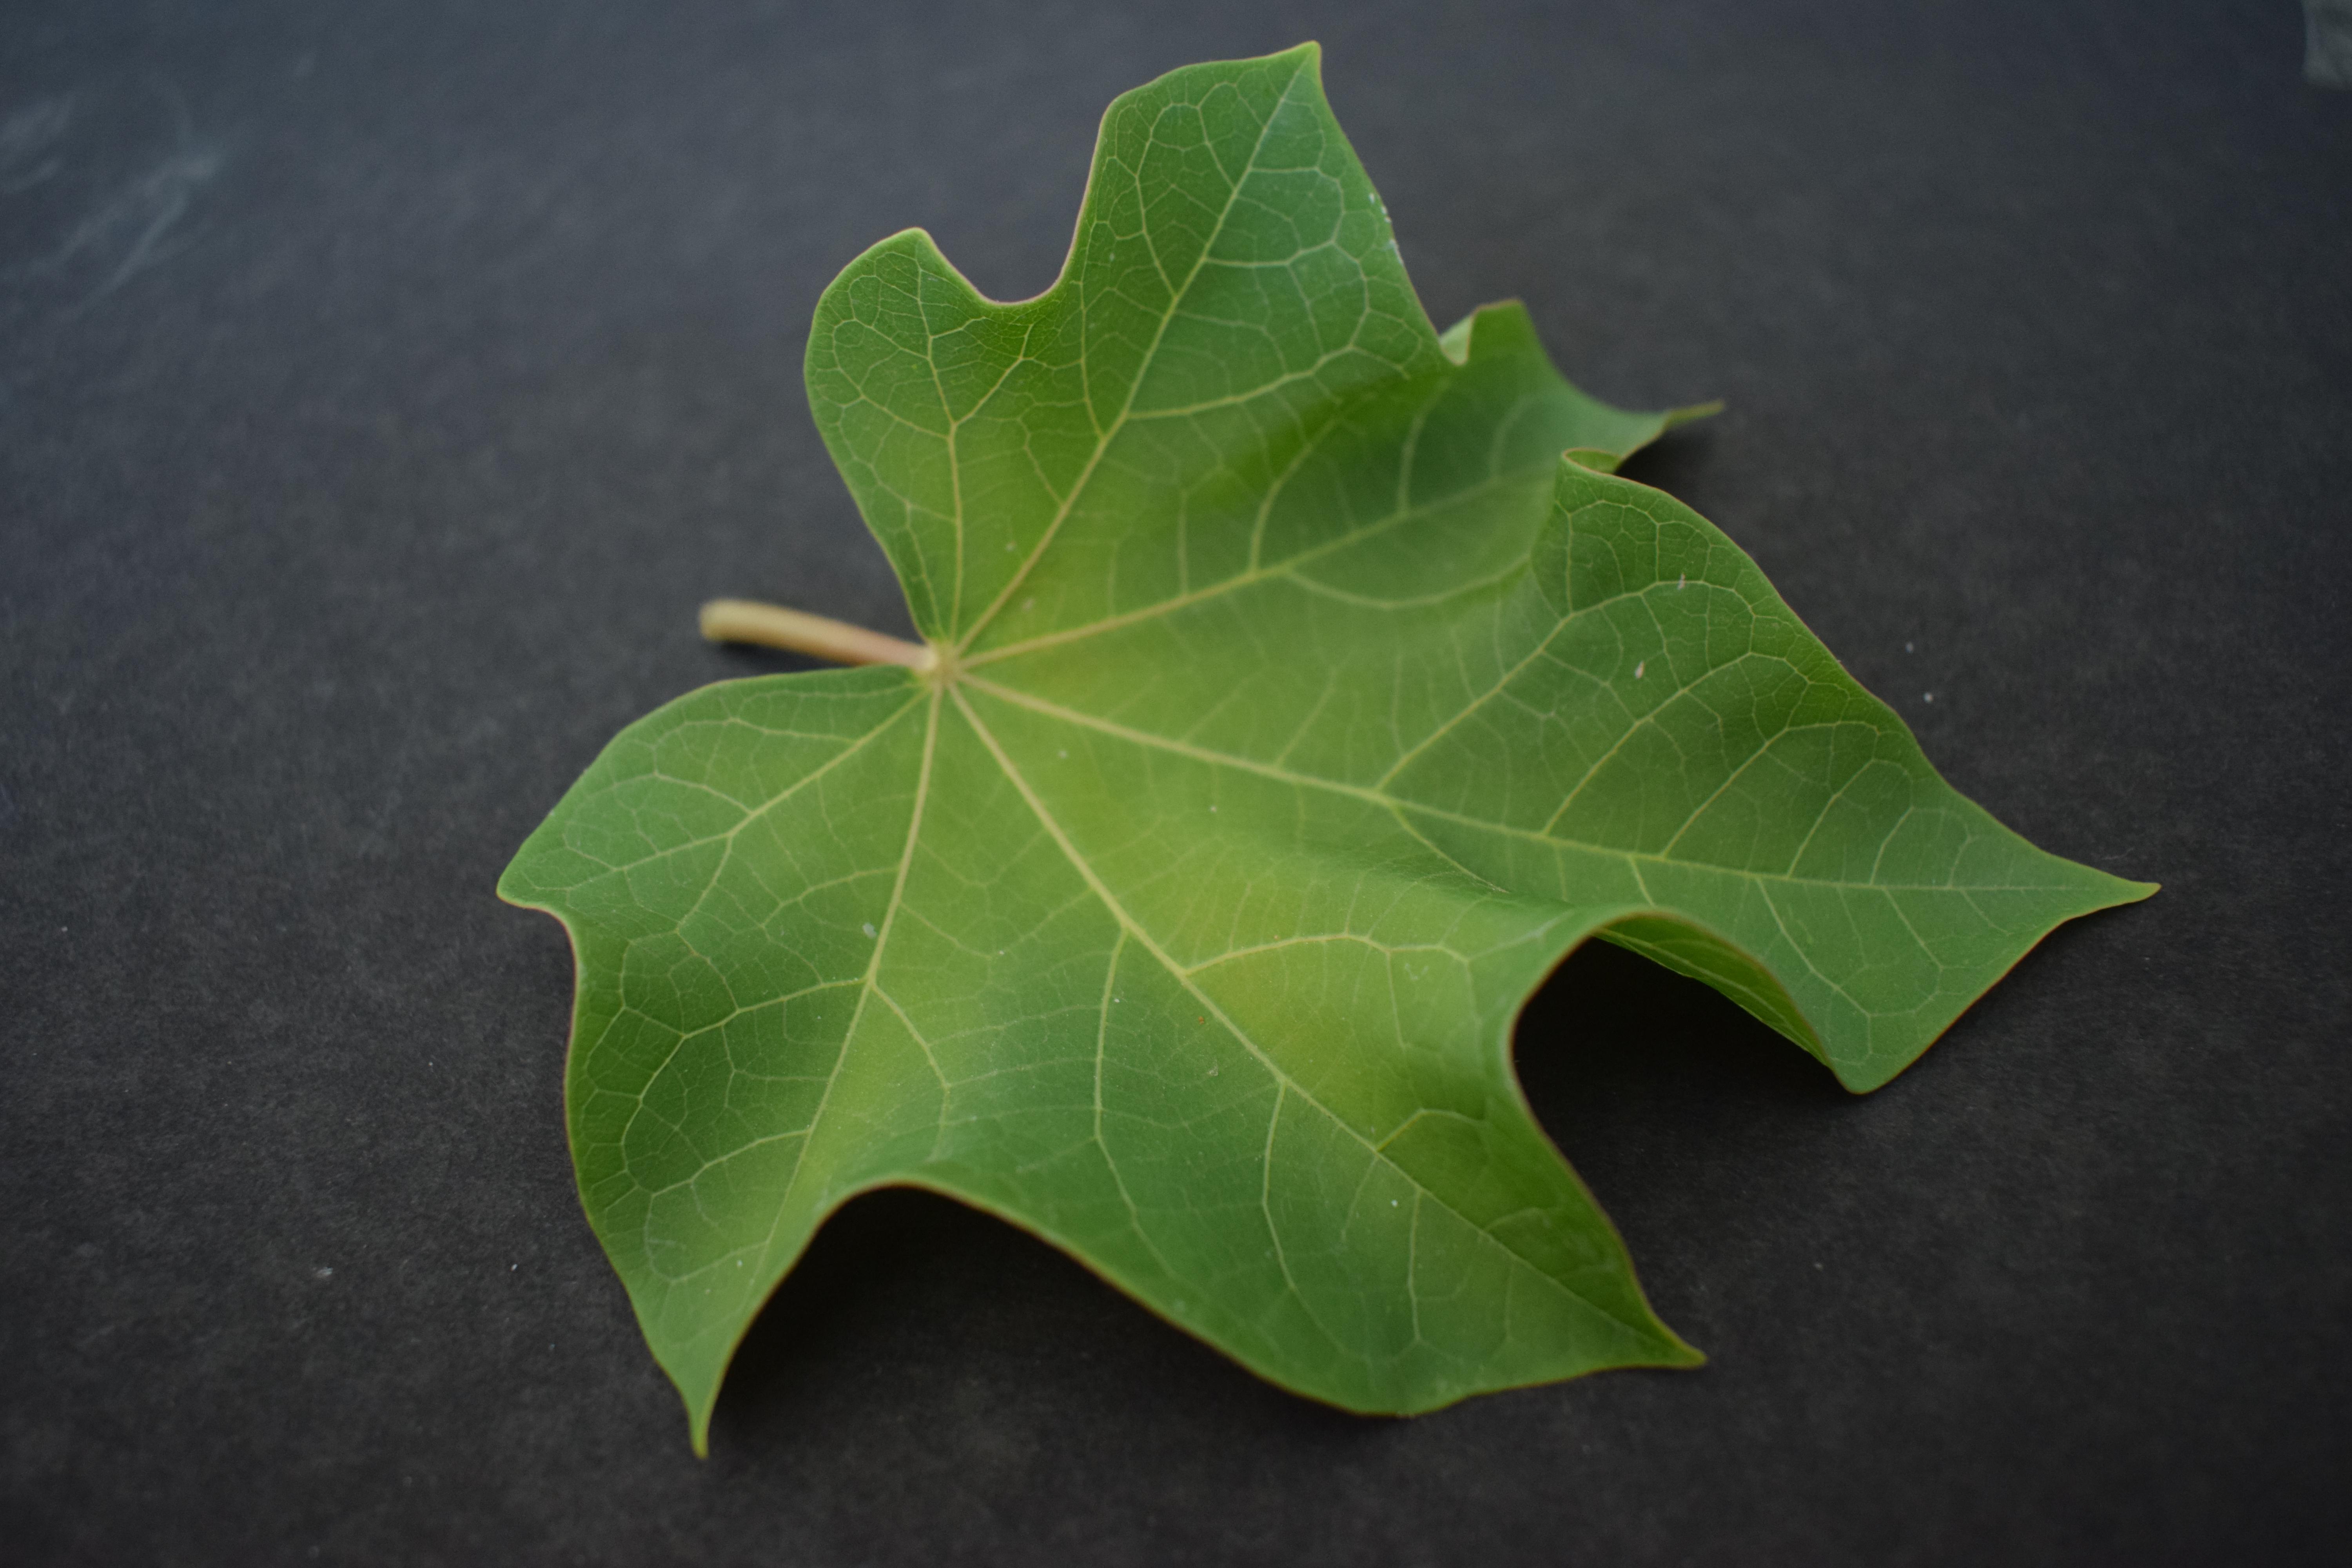
Plant species: Jatropha